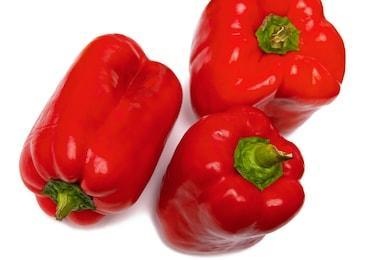
Label: capsicum